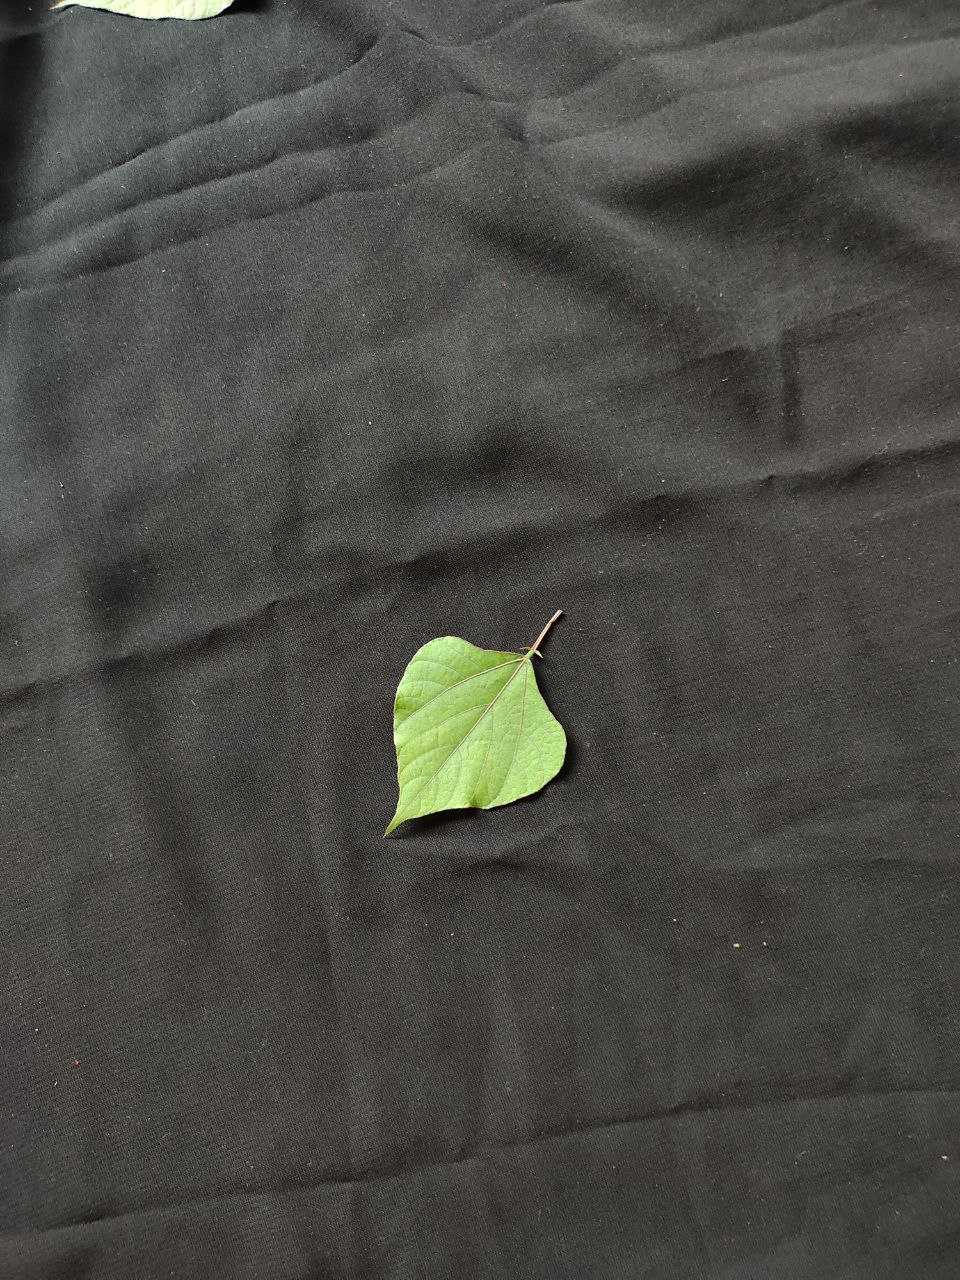
Crop: bean
Leaf condition: Fresh Leaf